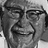
Emotion: happy